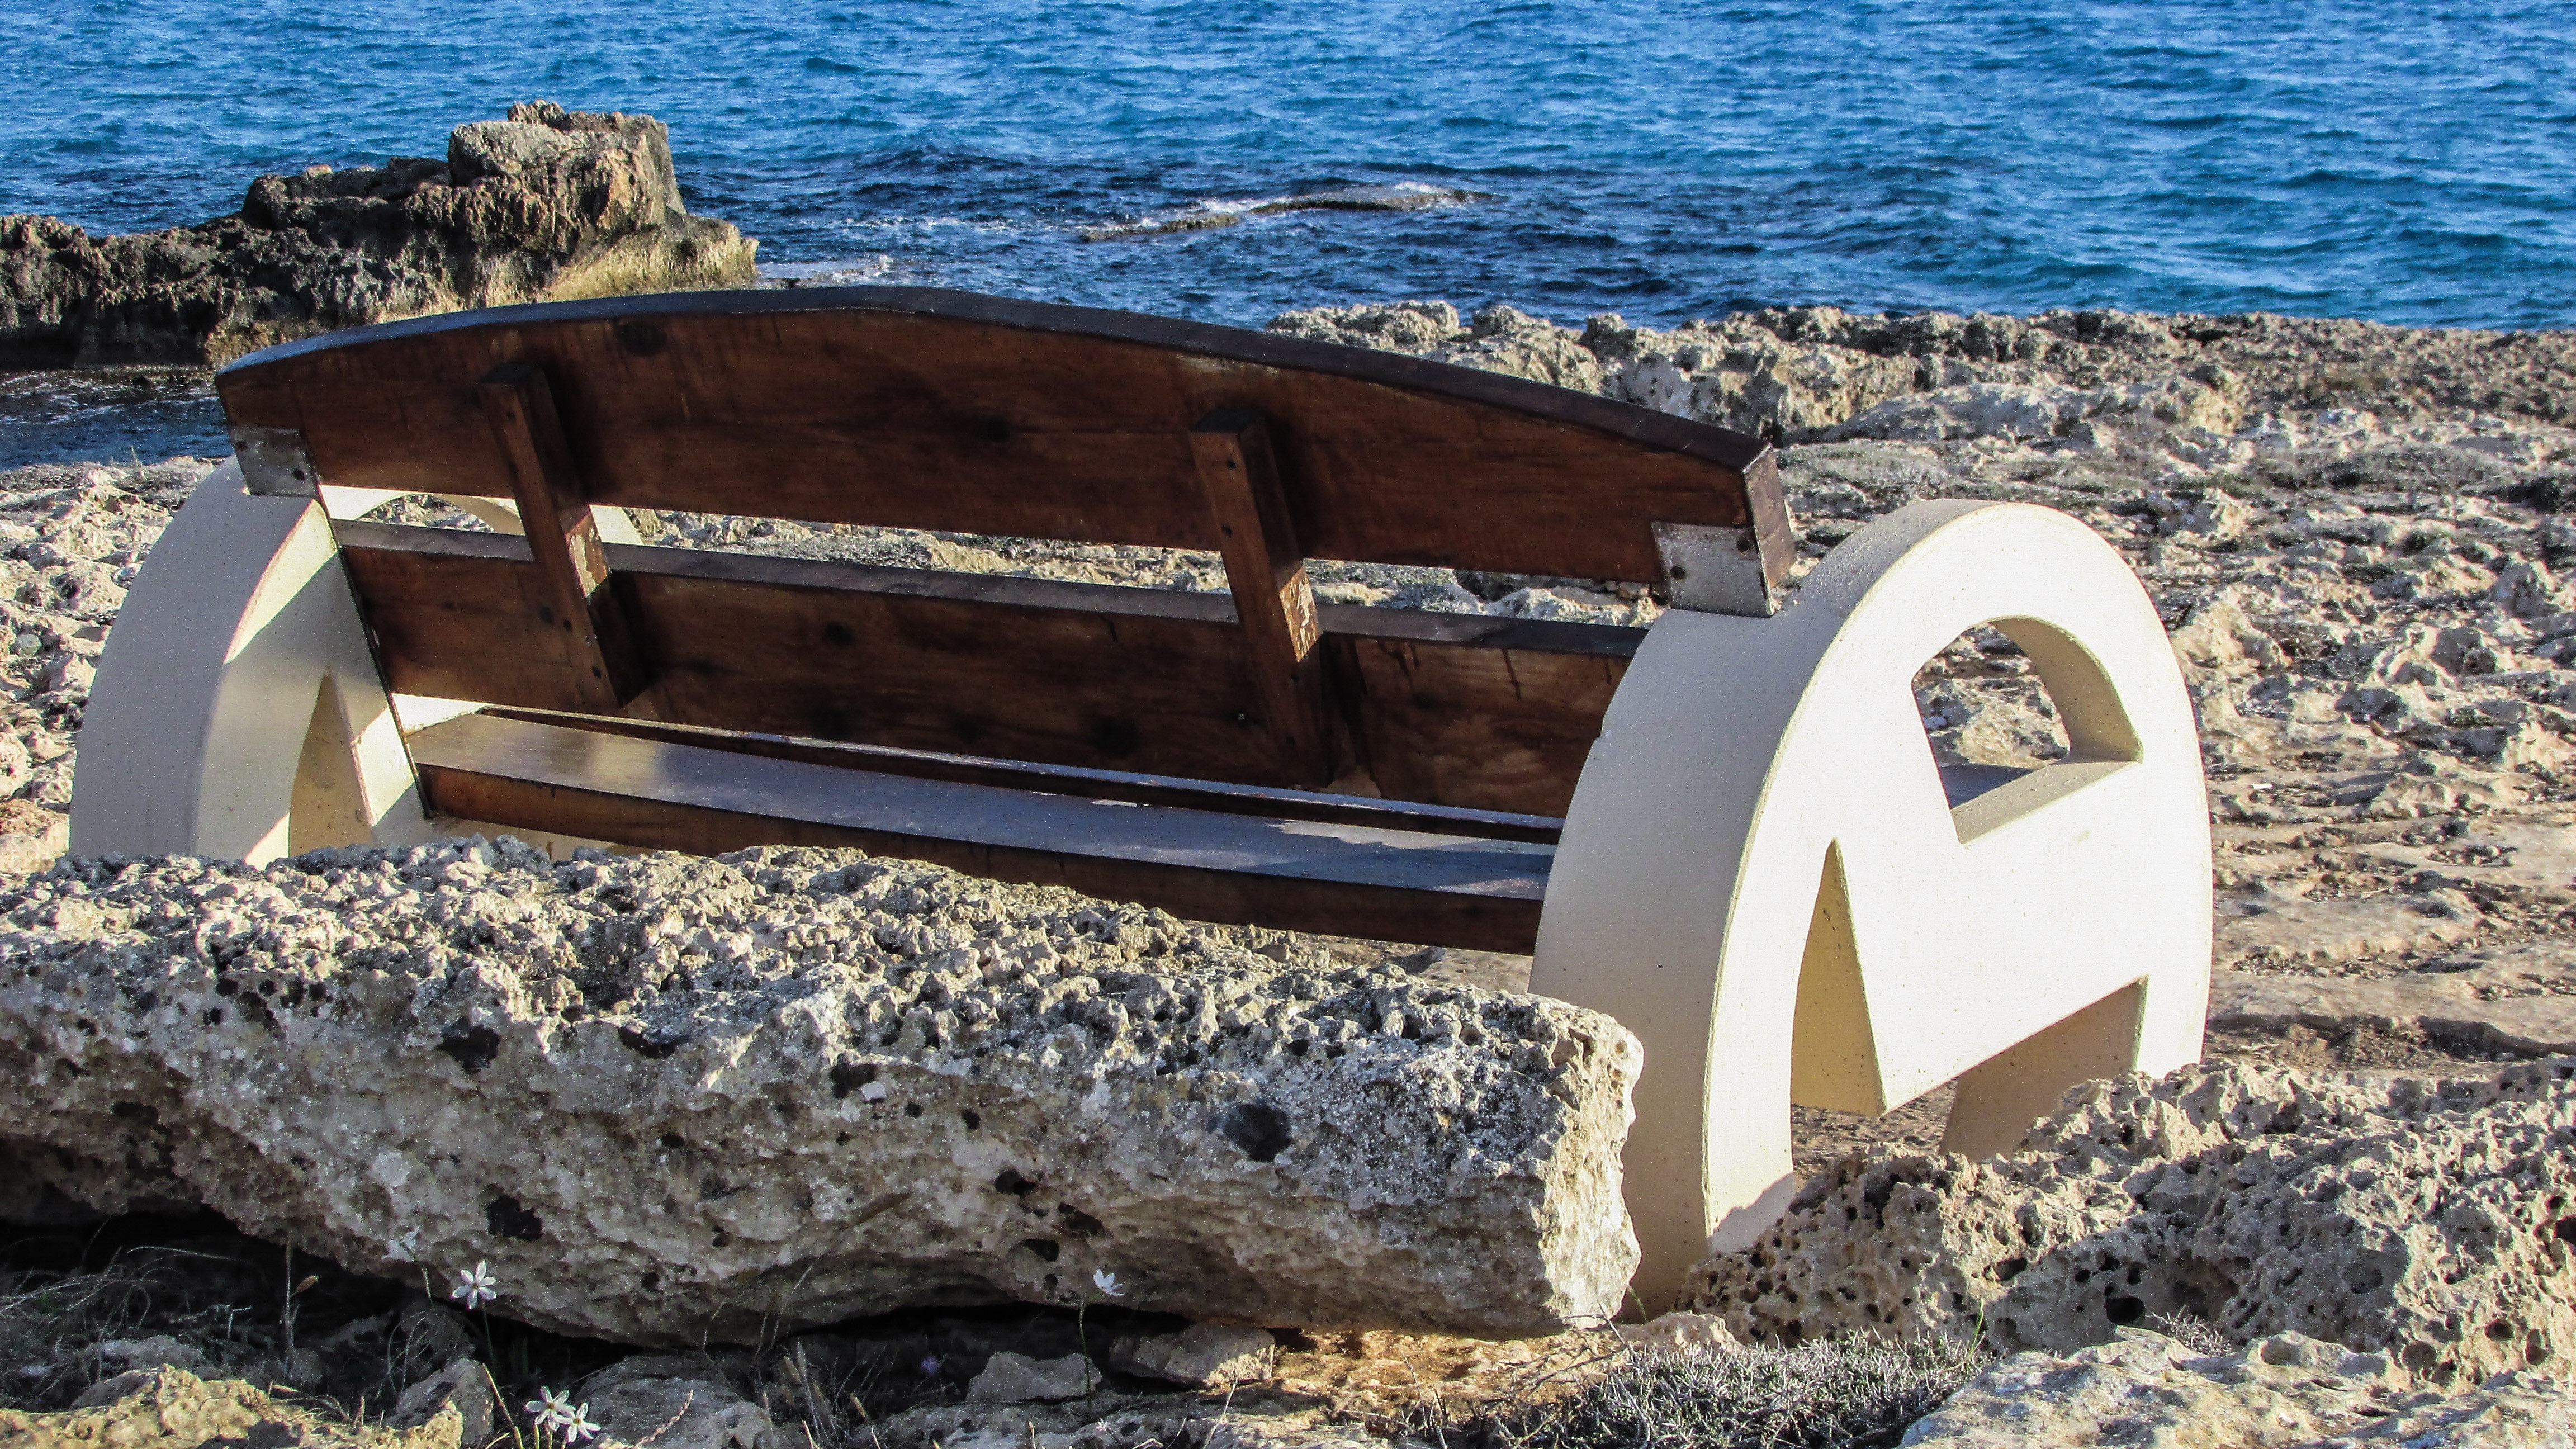
cyprus, ayia napa, bench, seascape, scenery, view point, coast, nature